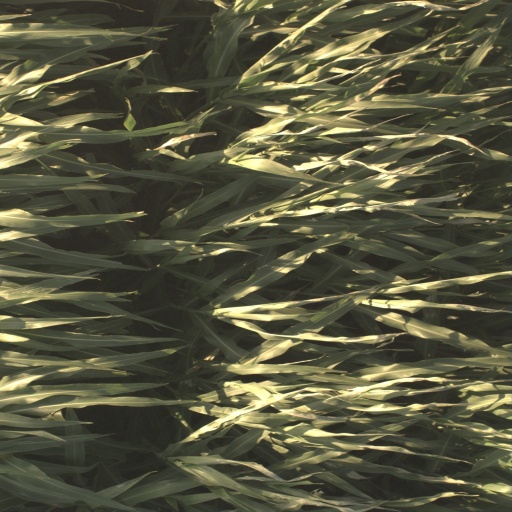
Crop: sorghum